Ulrich I, Count of East Frisia

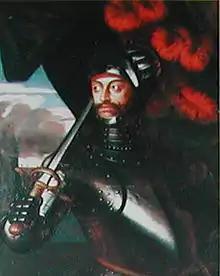
Ulrich I, count of East Frisia

Ulrich I of East Frisia was the first count of East Frisia, from 1408 in Norden to 25 or 26 September 1466, in Emden. He was a son of the chieftain Enno Edzardisna of Norden and Greetsiel, and Gela of Manslagt.